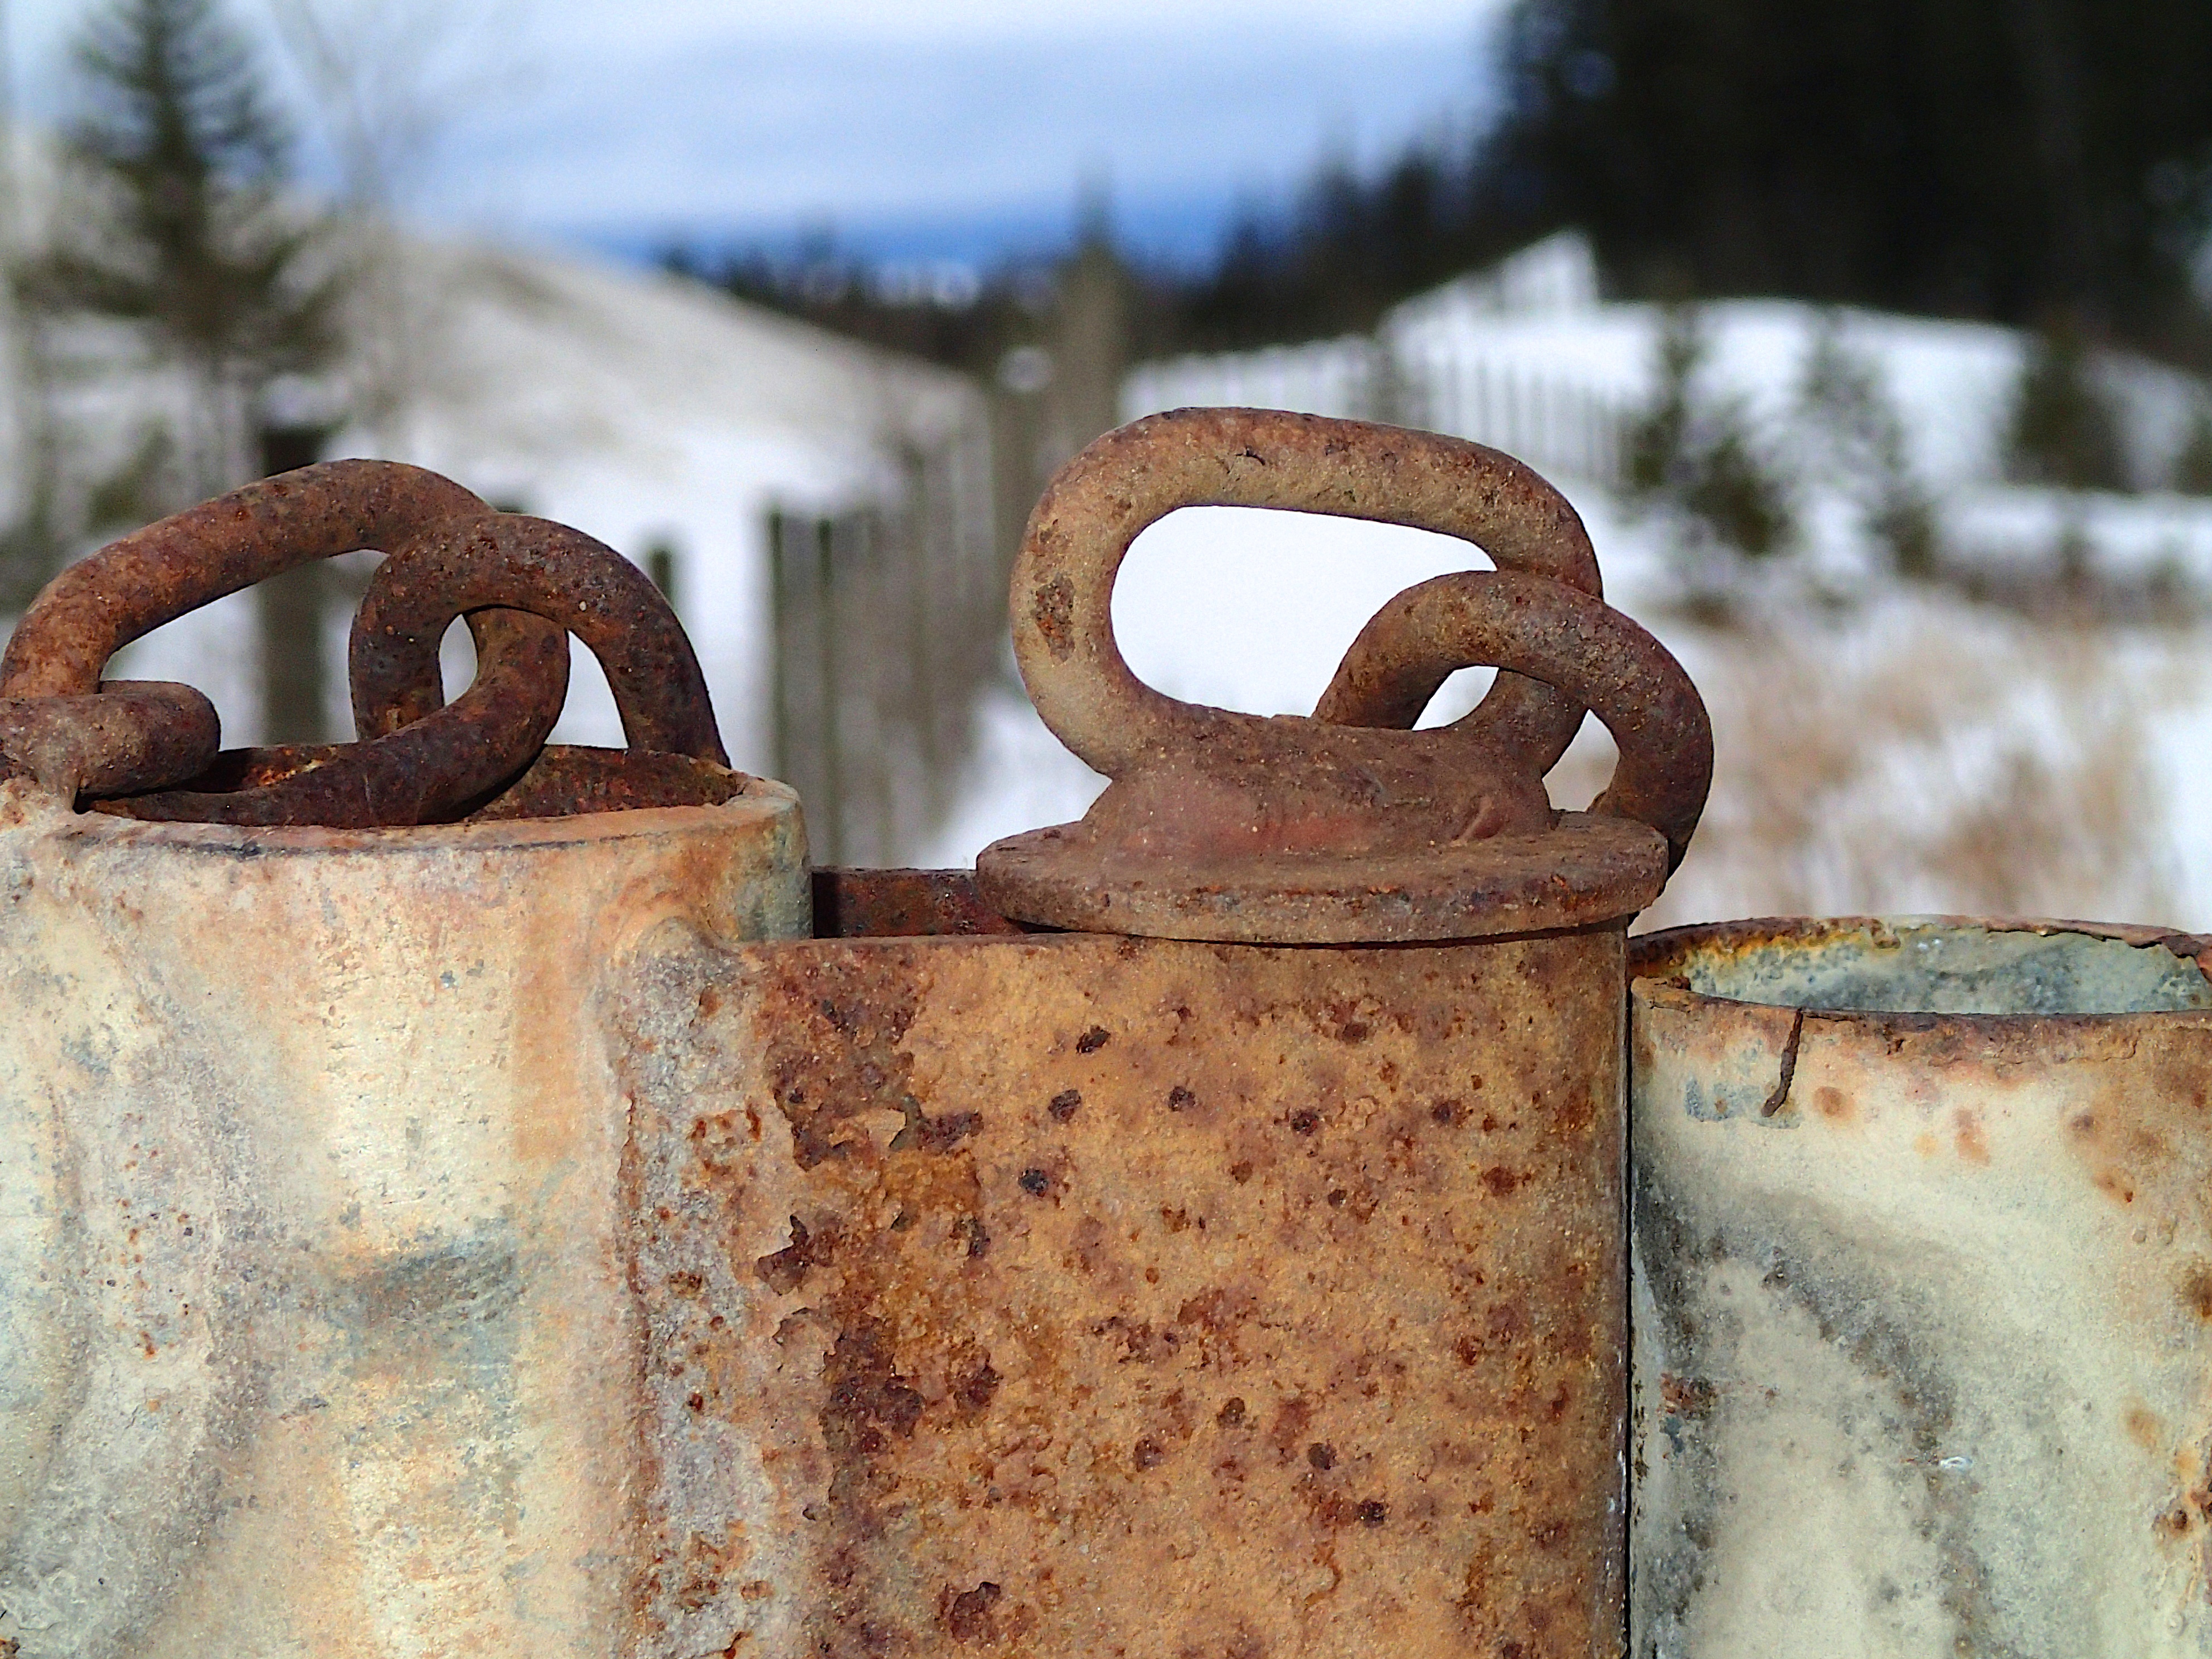
wood, rust, material, iron